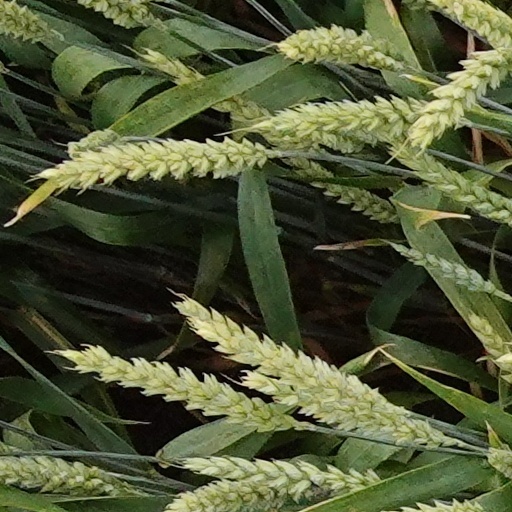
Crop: wheat